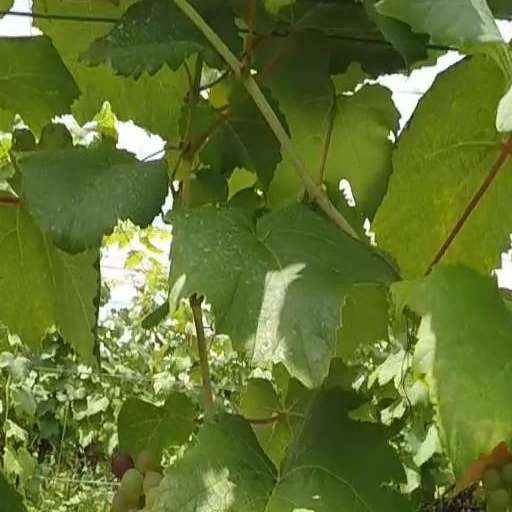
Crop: grape